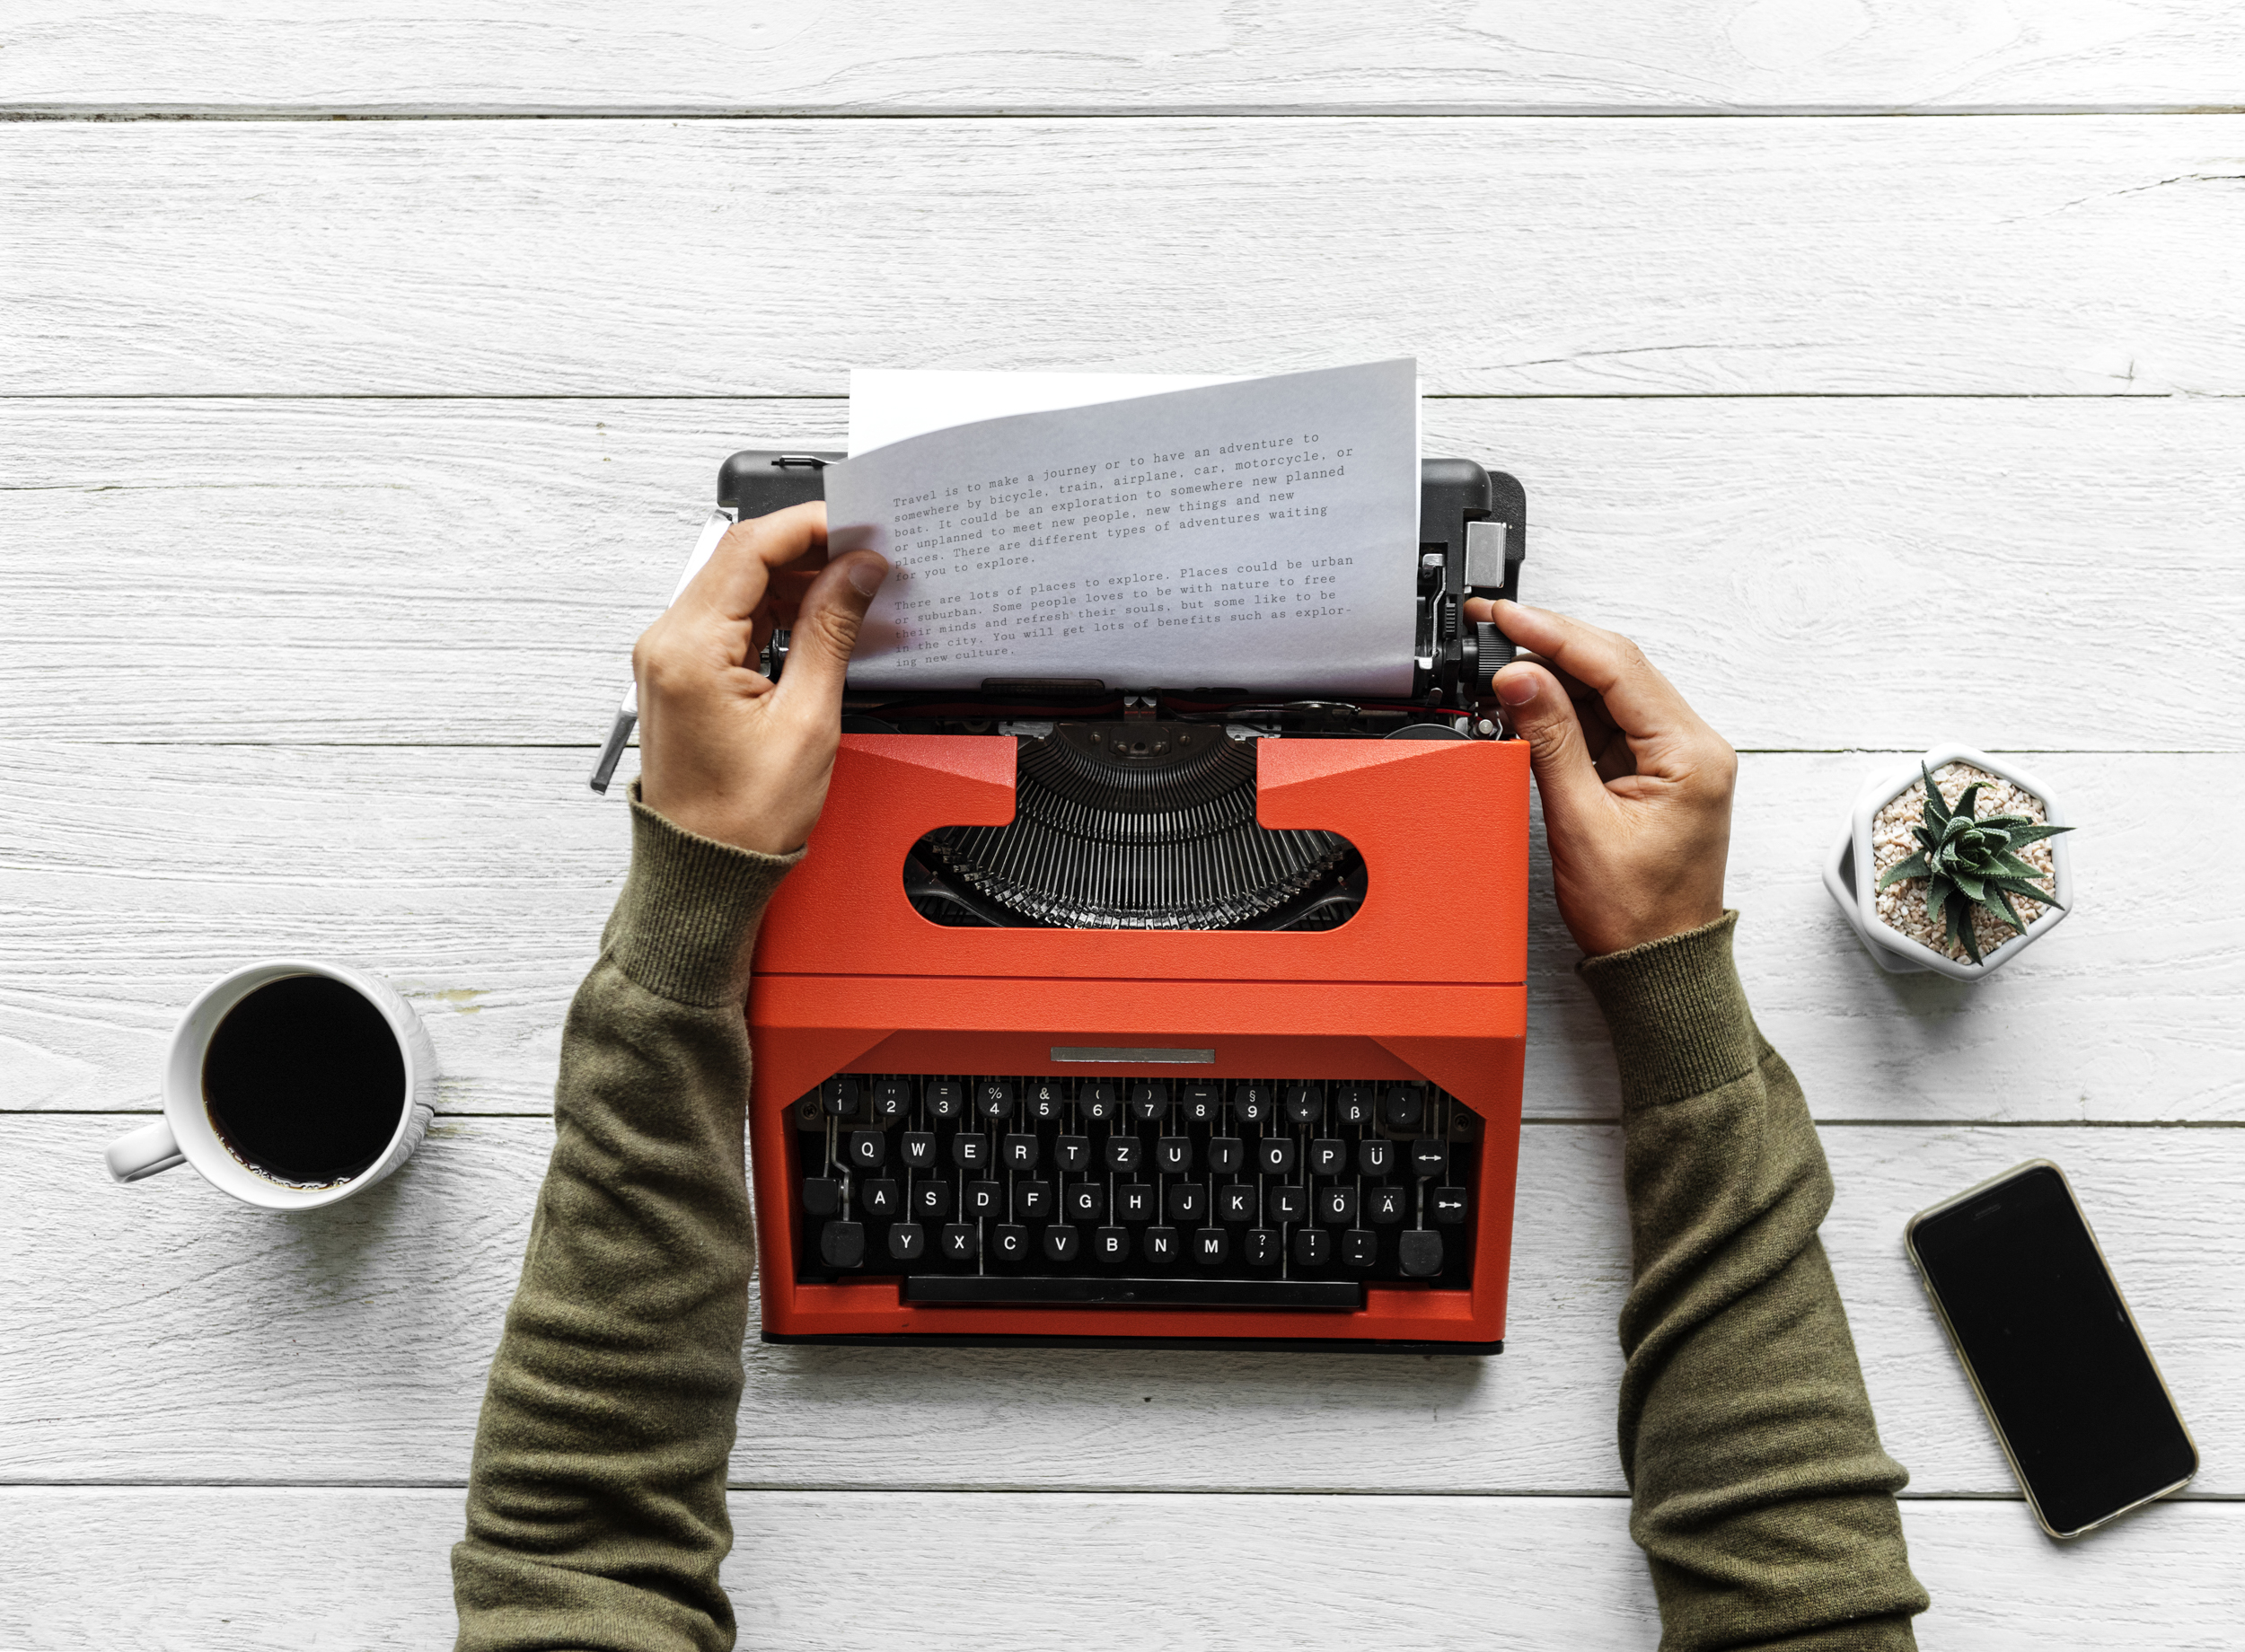
typewriter, office equipment, office supplies, technology, space bar, electronic device, font, desk, furniture, typing